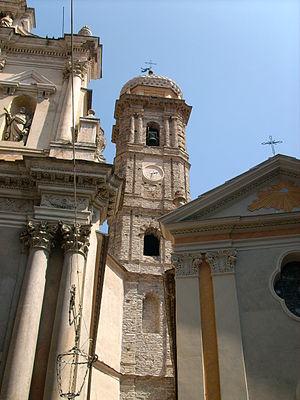
Badalucco est une commune de la province d'Imperia dans la Ligurie en Italie.